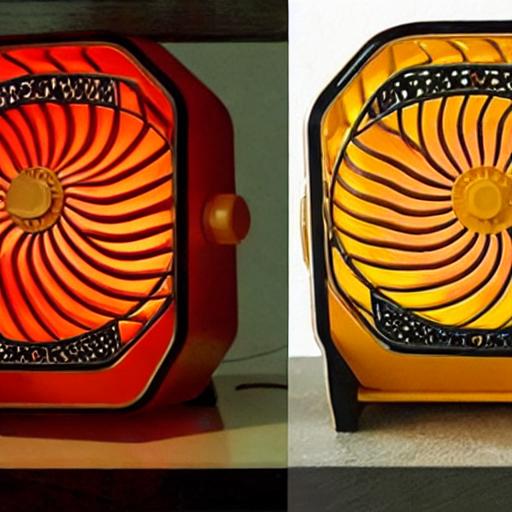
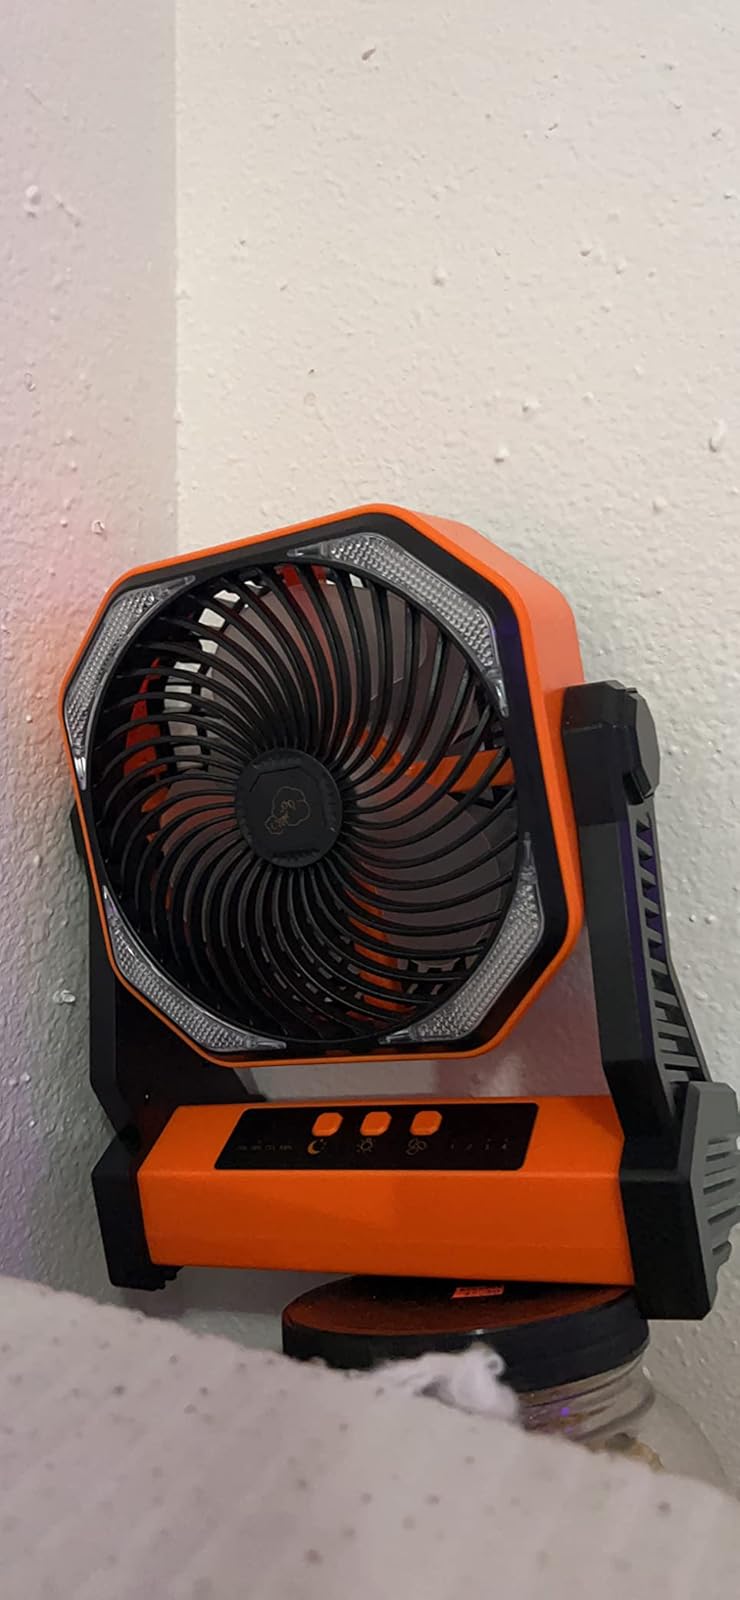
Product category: lantern
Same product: no